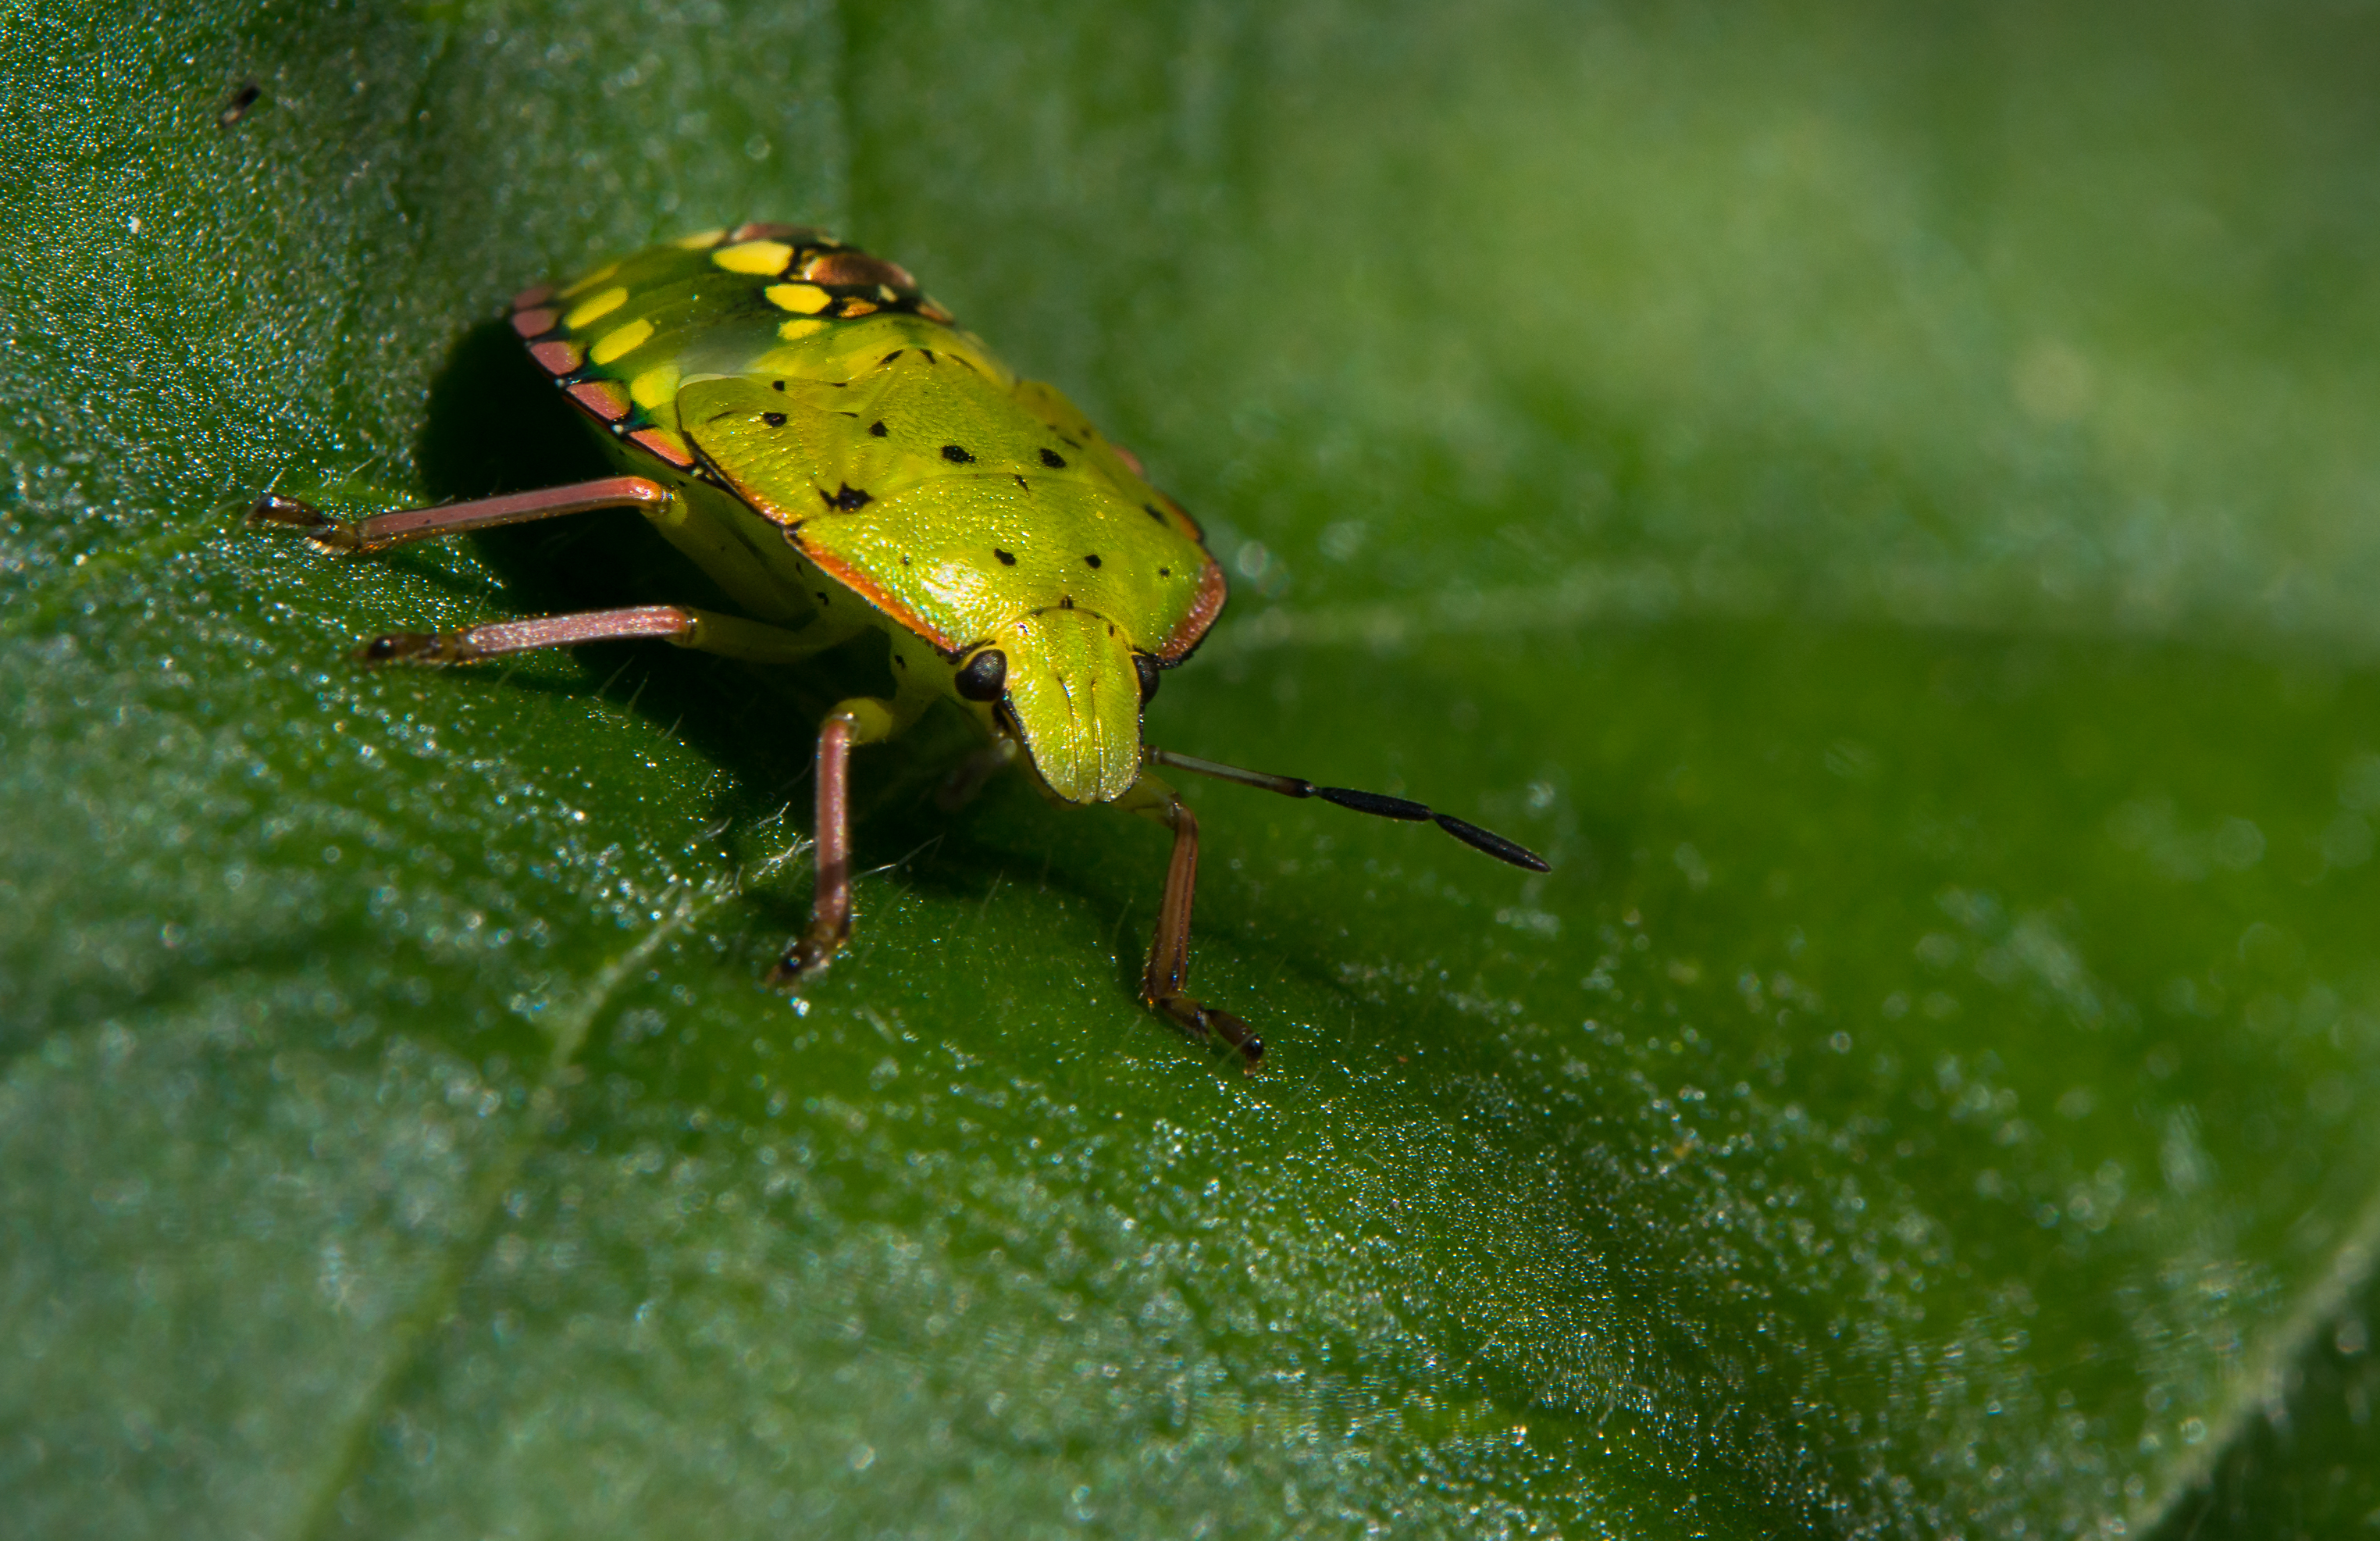
nature, photography, leaf, flower, green, insect, macro, fauna, invertebrate, close up, animals, naturaleza, beetle, leafhopper, weevil, ggl1, gaby1, xovesphoto, animales, sonya77, tamron60mm, raynox150, macro photography, leaf beetle, true bugs